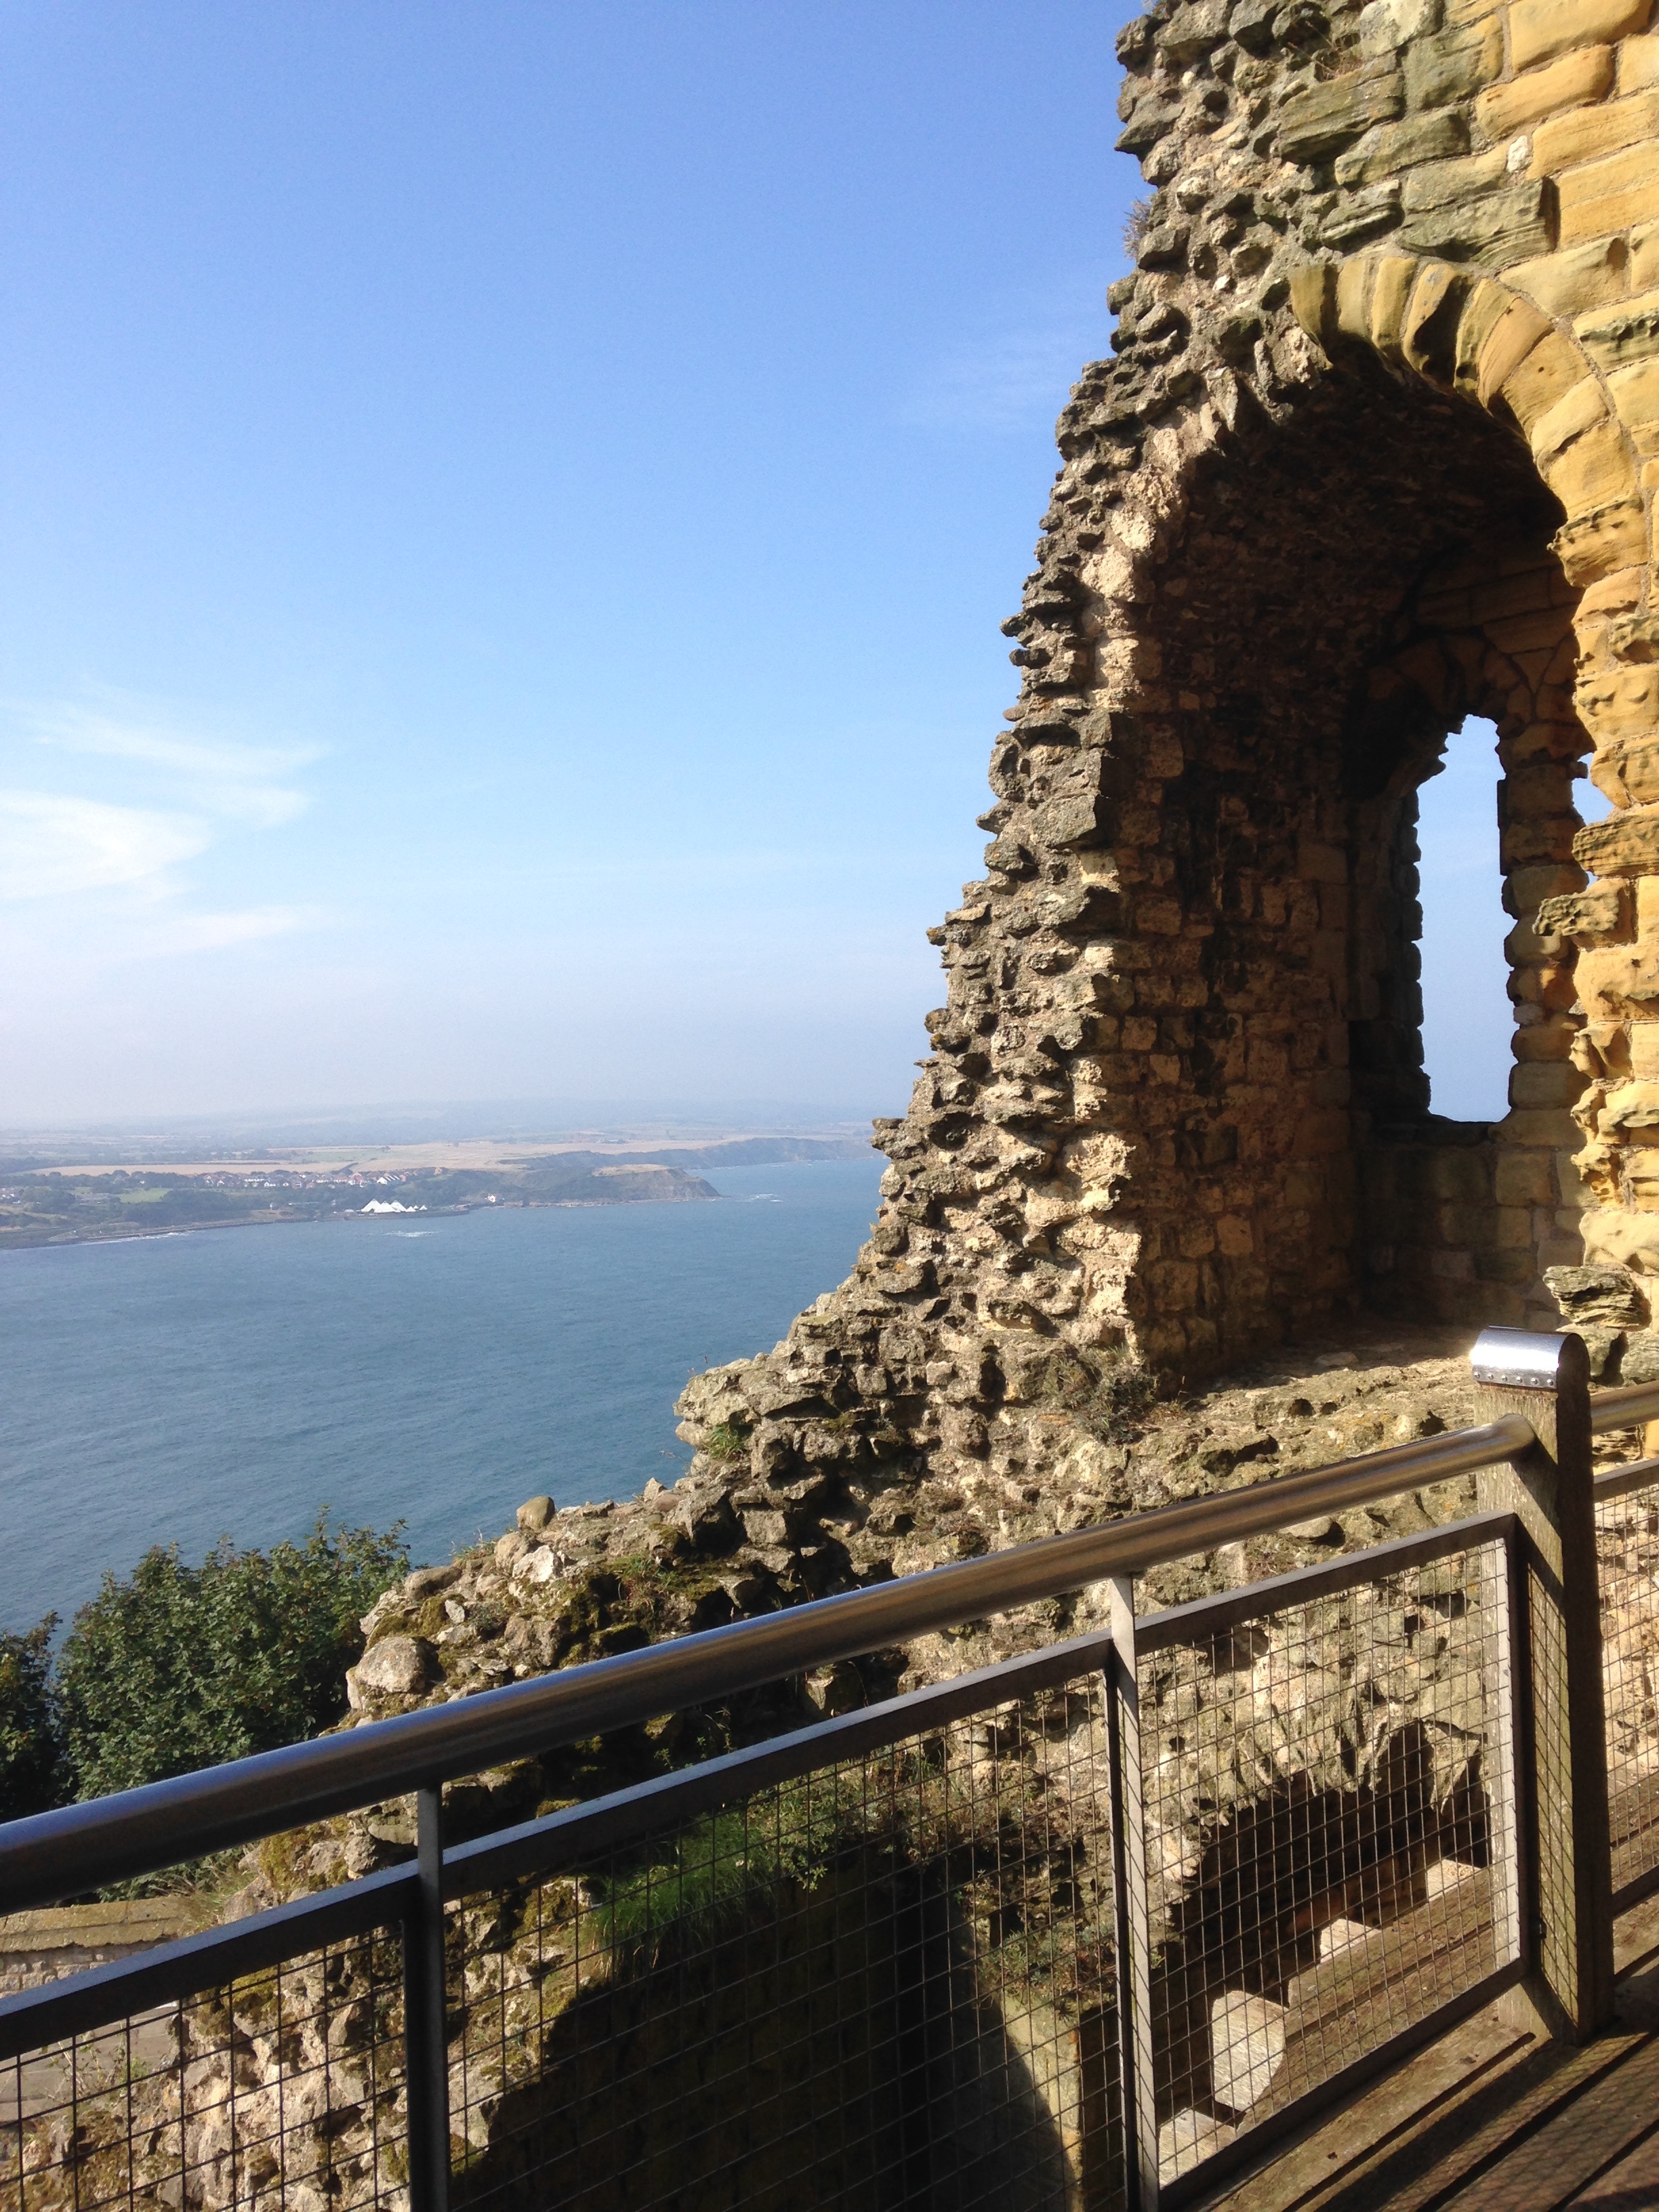
rock, architecture, building, sandstone, arch, tower, castle, landmark, fortification, tourism, place of worship, england, medieval, fortress, temple, ruins, monastery, heritage, royal, north sea, scarborough, 12th century, ruinous, ancient history, north yorkshire, iron age, rocky promontory, william le gros